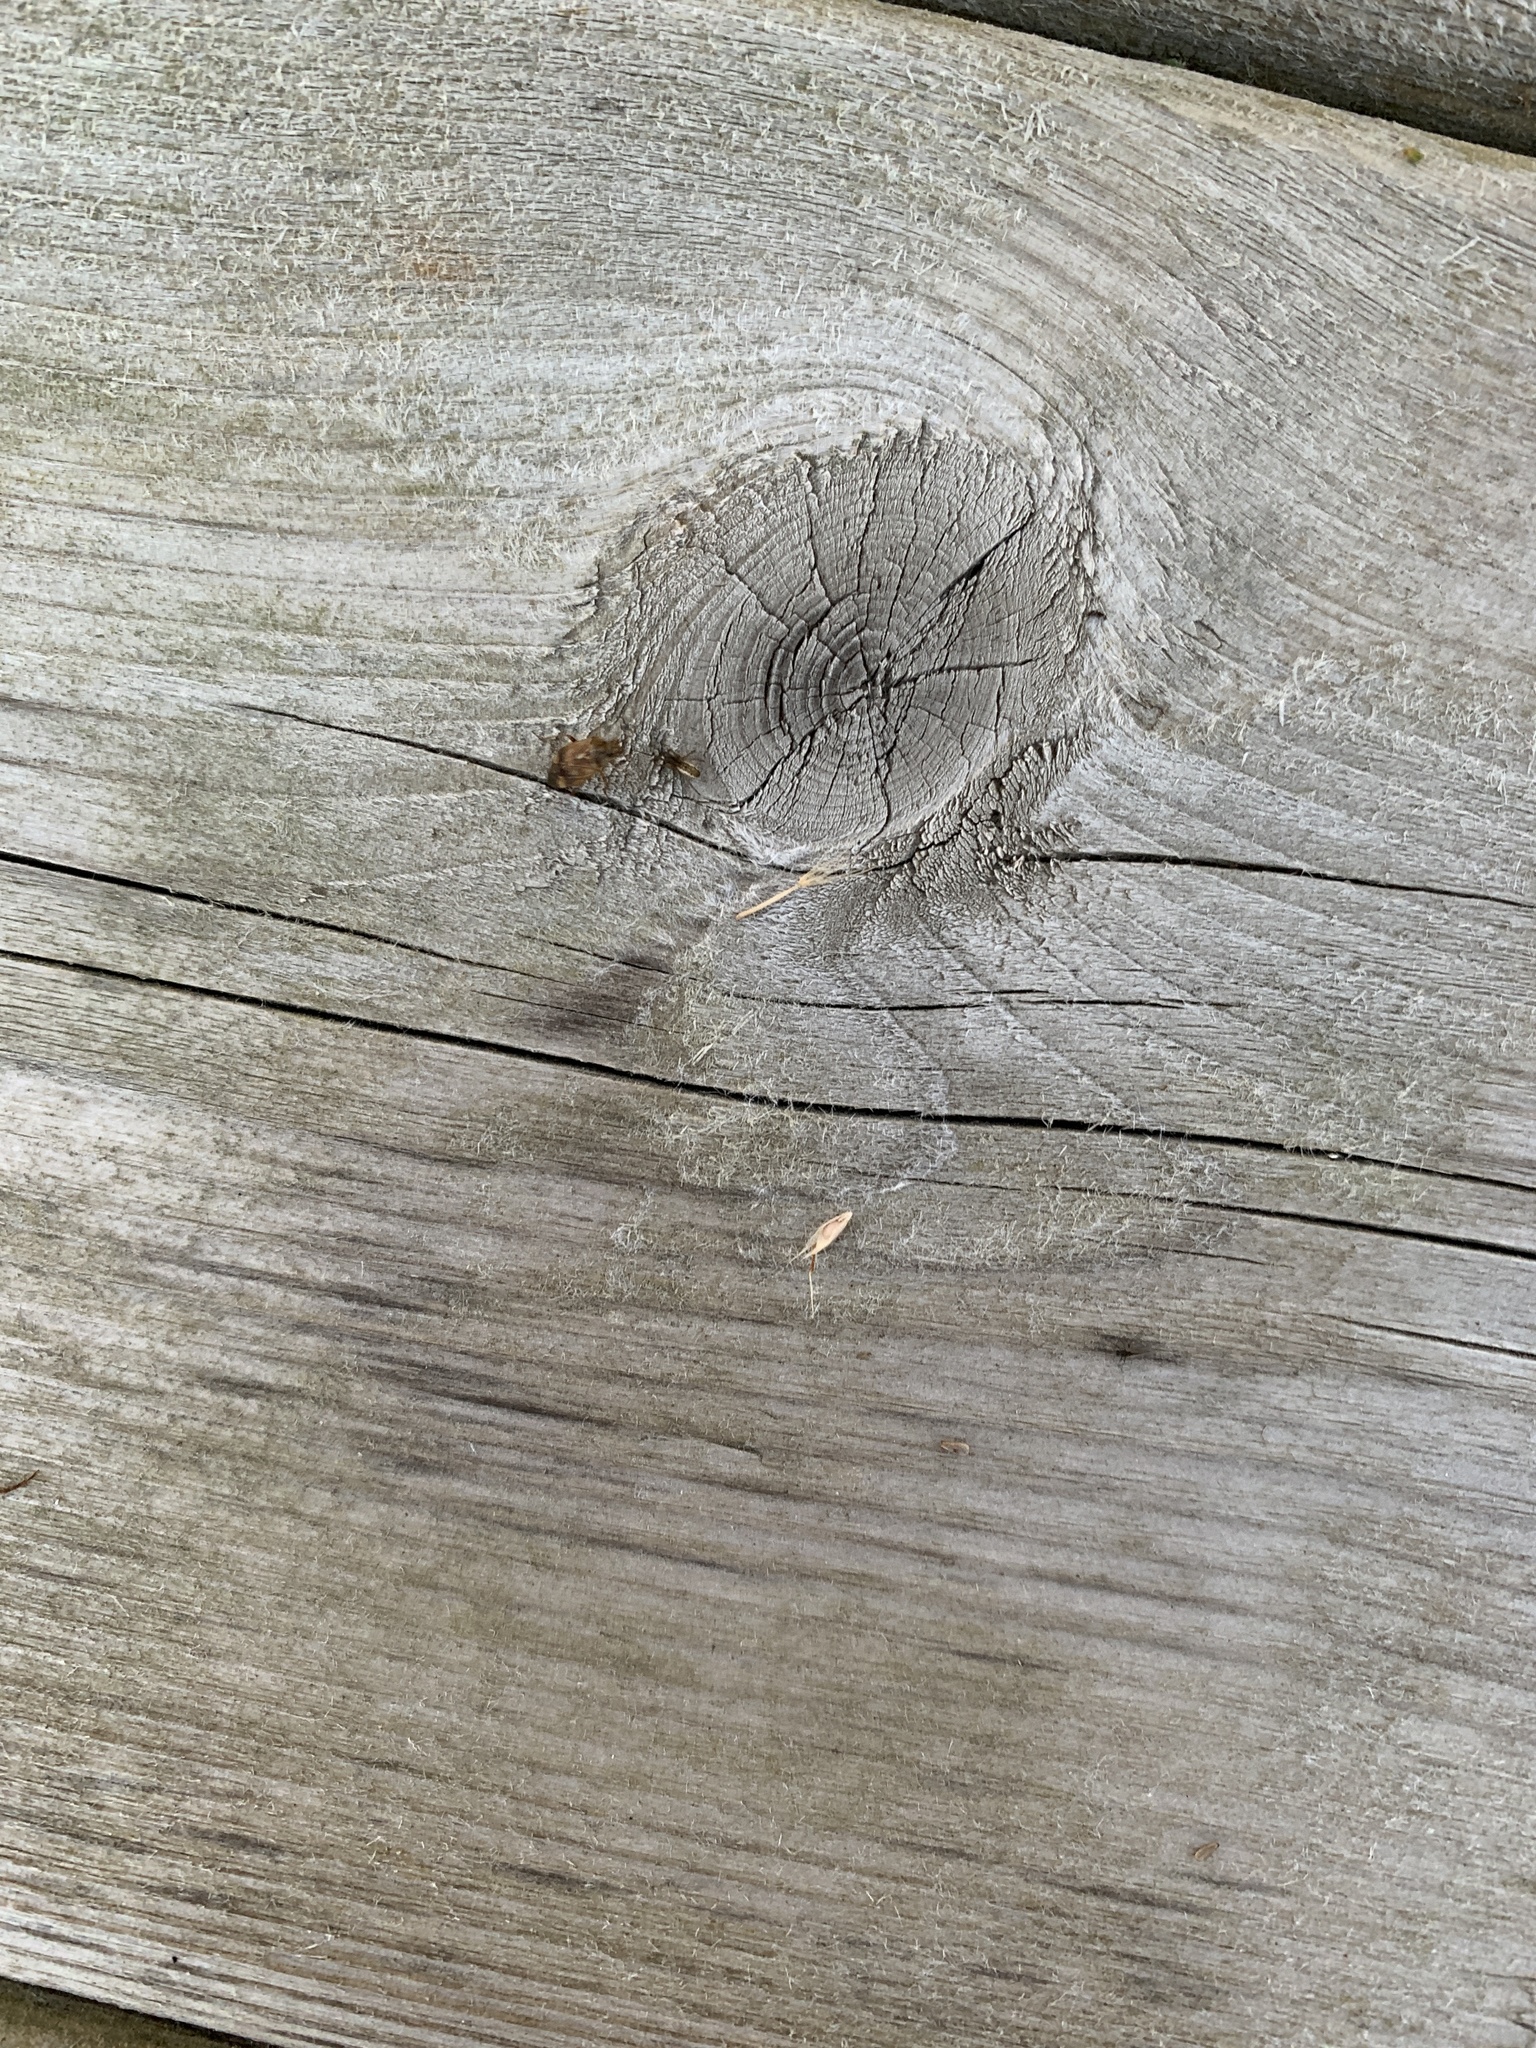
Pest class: lygus_bug